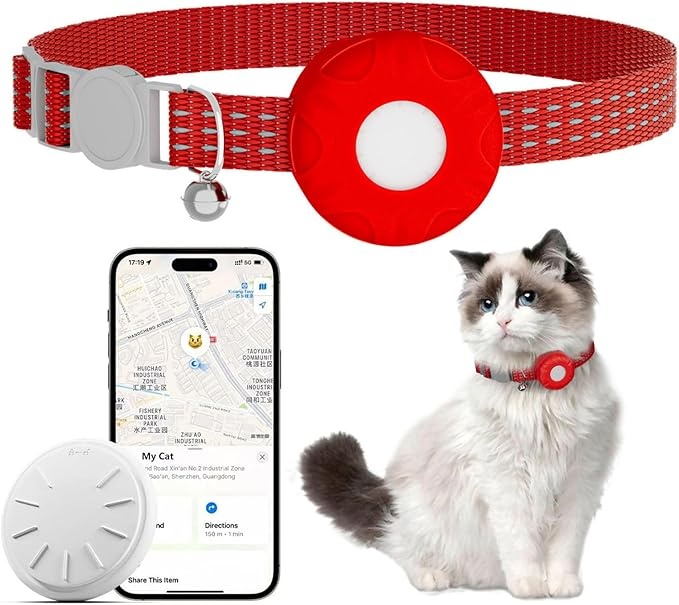
Cat Tracker Collar,No Monthly Fee Tracking Pet Collar with Finder Tag,Compatible with Apple Find My(iOS Only),Breakaway Tractive Design with Reflective Pattern & Bell,Red
About This 🐱【How to use ?】: Scenario ①: Activate battery: Remove the white label from the battery and activate it by making a sound *②: Apple users: Open Apple Find My APP and turn on Bluetooth. Tap "add other item" to search and pair,then connect to the cat tracker and complete the setup.（Please use the latest update version. ） ➤【No Monthly Fee】Our cat tracker is free of any subscription and monthly fees. Cat collar tracker compatible with “Apple Find My” app and all communication in the Find My network is anonymous and encrypted for privacy.（Note：Only compatible with iOS systems,Not for Android) ➤【Global Tracking Positioning】When within the bluetooth range of 250ft,cats can be found by playing 80-100dB of sound.When out of range,findertag utilizes bluetooth technology and nearby other Apple devices for global location tracking,which takes time to respond. The more Apple devices neraby,the faster cat location will update.Using our pet tracker right now to know your beloved cat's whereabout anytime and anywhere,no more afraid of cat loss. ➤【Perfect-fit Silicone Holder】Cat tracker is equipped with a waterproof silicone bracket specifically designed for tracker. Soft silicone holder made from comfortable,odor free,hypoallergenic material. Ensuring a perfect fit for your cat's neck and better for their skin, also protecting air mini tag from accidental falls and scrathch. ➤【Secure Cat Safety】Our cat tracker collar is designed to fit most of cats, adjusted from "7.87- 13". Cat collar tracker comes with little bell,the sound of cute bell makes it easy to see where your cat is.Breakaway buckle ensures quick release cat neck for emergencies,while the reflective strips improved visibility,ensuring the safety of your cat at night and preventing accidents.A cat collar with tracker can provide pet owners with peace of mind. ➤【What You Will Get】The package contains 1 cat collar,1 tracker,1 tag holder,1 user manual; CR2032 built-in battery with 1-year standby time ensures that your cat tracker is always ready for use and it can also be easily replaced when the battery is low. We have high-quality service,if you have any problems, you can contact us via amazon message, we will sovle for you immediately. 🐱【Warm Tips for Customer】➤ ➊ It's not a GPS tracker. Cat finder is mainly used to prevent cat loss,cannot be positioned in real time. But, if there is an Apple device nearby the cat that can be located in real time. ➤ ➋ Cat tracker is available to use worldwide,but relies on the nearby Apple devices to locate,cannot locate only by itself. Therefore,the area and scope of use are busy urban areas or areas with numerous Apple devices. Not suitable for remote areas or areas with limited Apple devices. Please read carefully before ordering,thanks so much.
Brand: HONGTOPH
Category: Animals & Pet Supplies > Pet Supplies > Pet Collars & Harnesses > GPS Collars